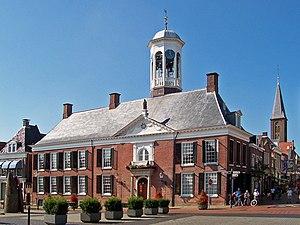
Dokkum est la ville principale et le chef-lieu de la commune néerlandaise de Noardeast-Fryslân, située dans la province de Frise.